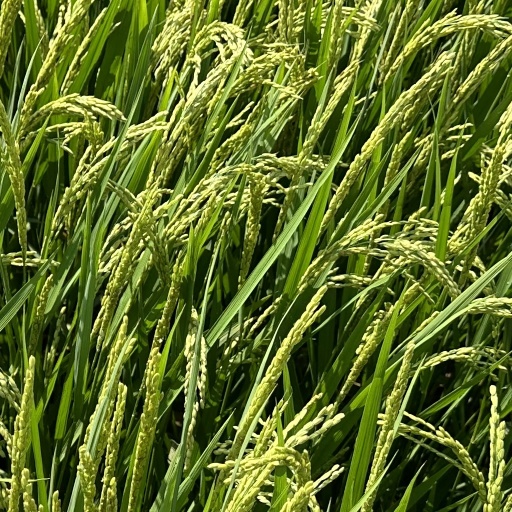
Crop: rice